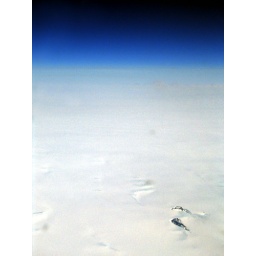
There were great views from the window seat on the flight back to L.A. from Munich.I love the texture in this one.